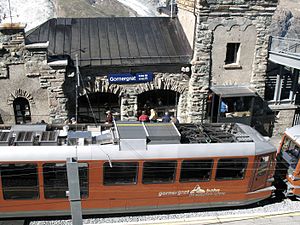
Gornergratbahn / Galleri
Gornergratbahn er en ni kilometer lang tandhjulsjernbane i de schweiziske Alper. Efter Jungfraubahn, der også ligger i Schweiz, er Gornergratbahn den næsthøjest beliggende bjergbane i Europa.